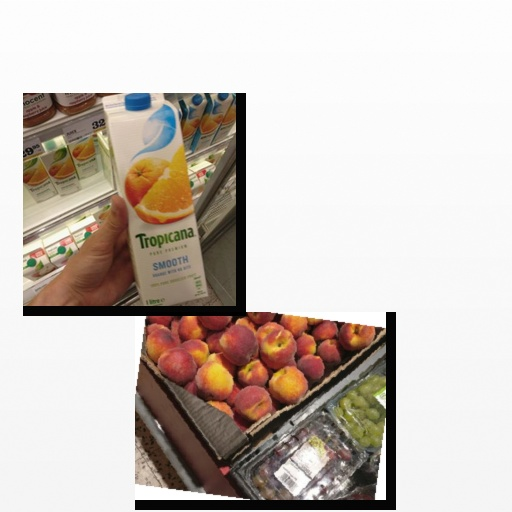
Food items: mixed_juice, peach